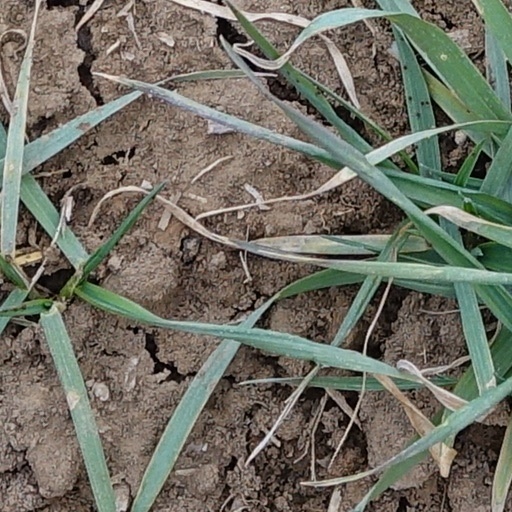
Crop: wheat